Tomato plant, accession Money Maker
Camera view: vertical (180 deg); turntable rotation: 330 degrees
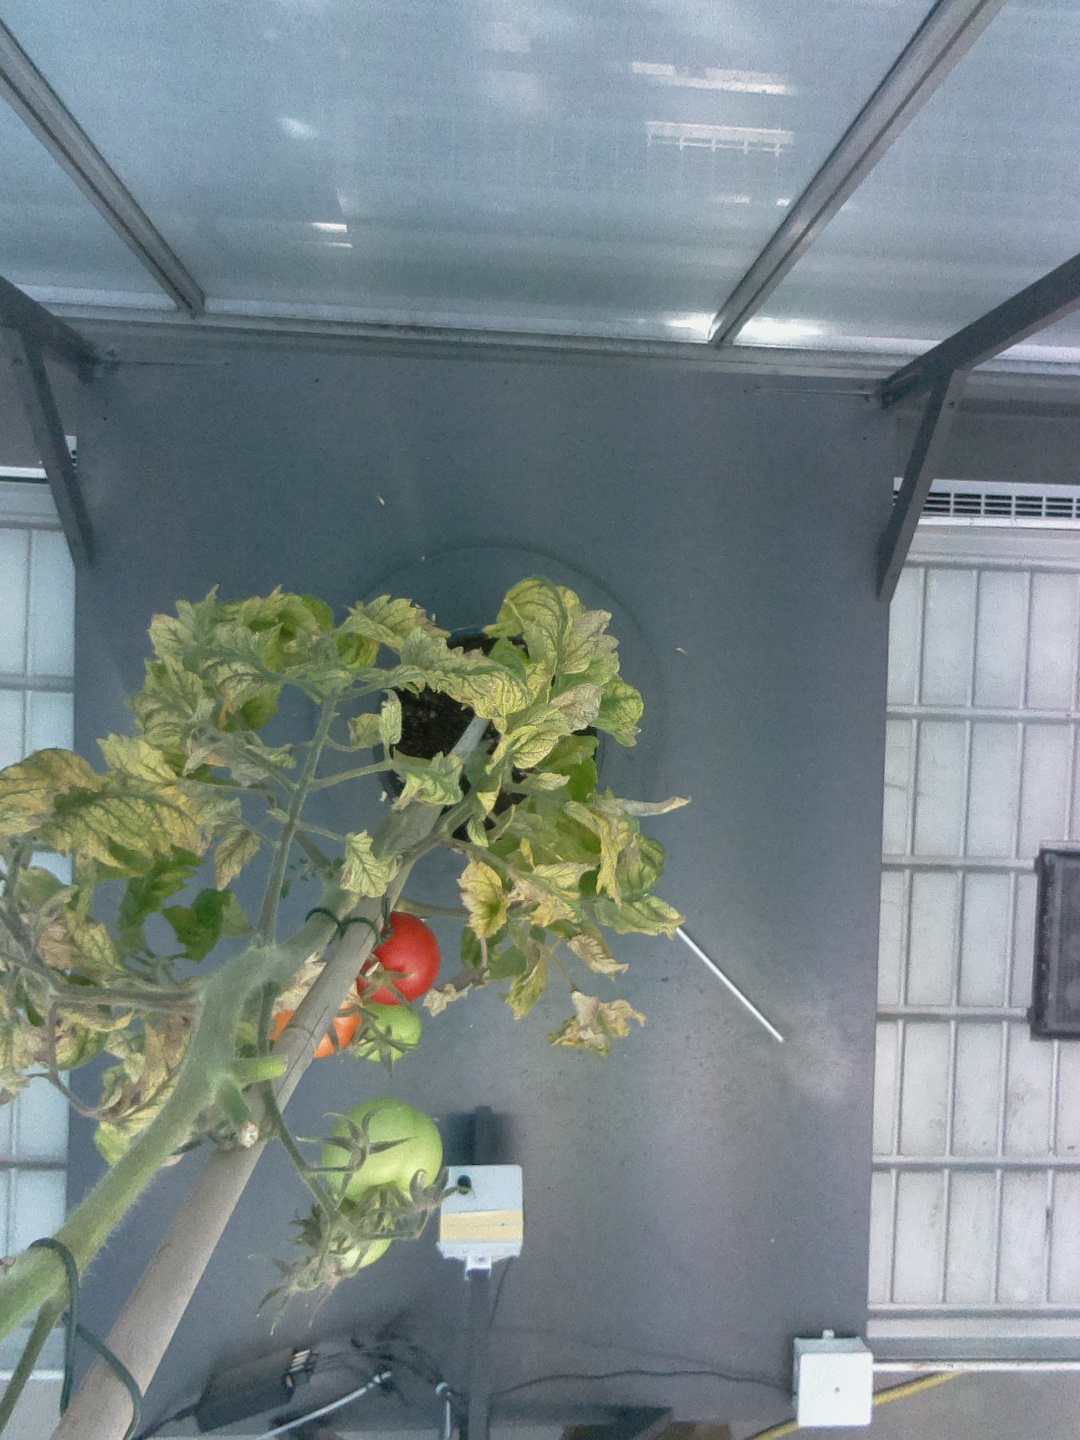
BBCH growth stage 82: 20%-30% of fruits show typical fully ripe color